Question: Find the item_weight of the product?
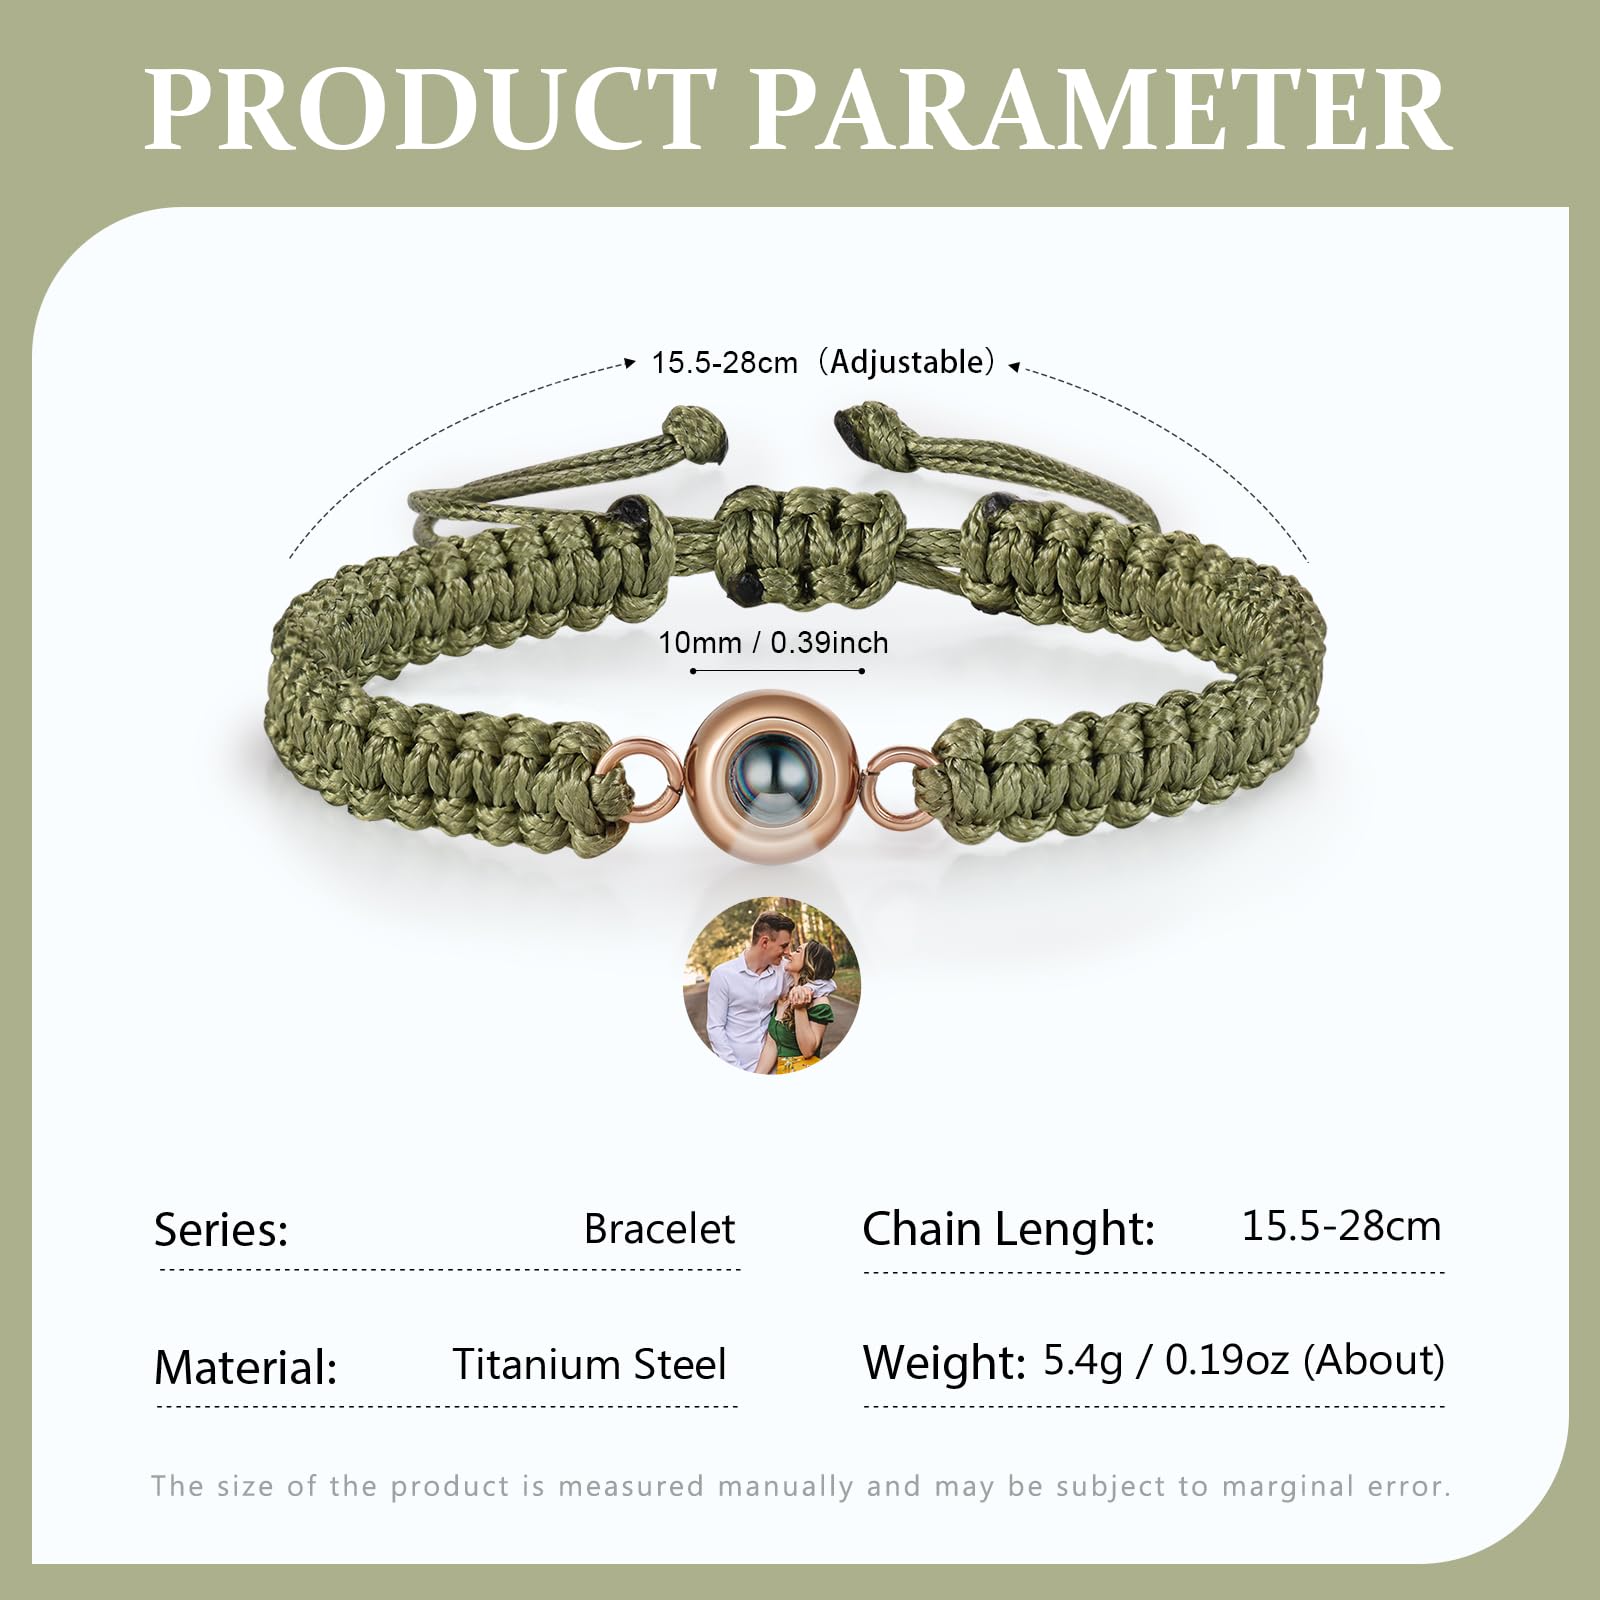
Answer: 5.4 gram